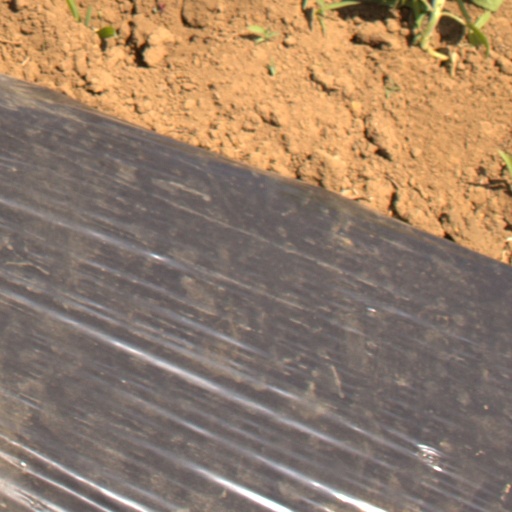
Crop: Jerusalem artichoke